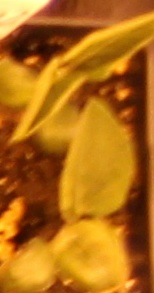
Label: Soybean